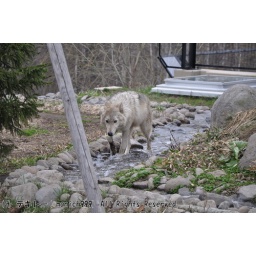
'10/May A wolf walking in the river at Asahiyama zoo in Hokkaido.